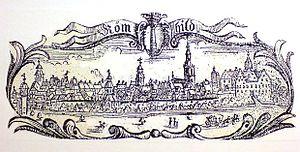
Römhild est une petite ville allemande de Thuringe, située dans l'arrondissement de Hildburghausen. Elle est le siège de la communauté d'administration du Gleichberg et elle fut la résidence des ducs de Saxe-Römhild.